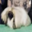
Label: dog